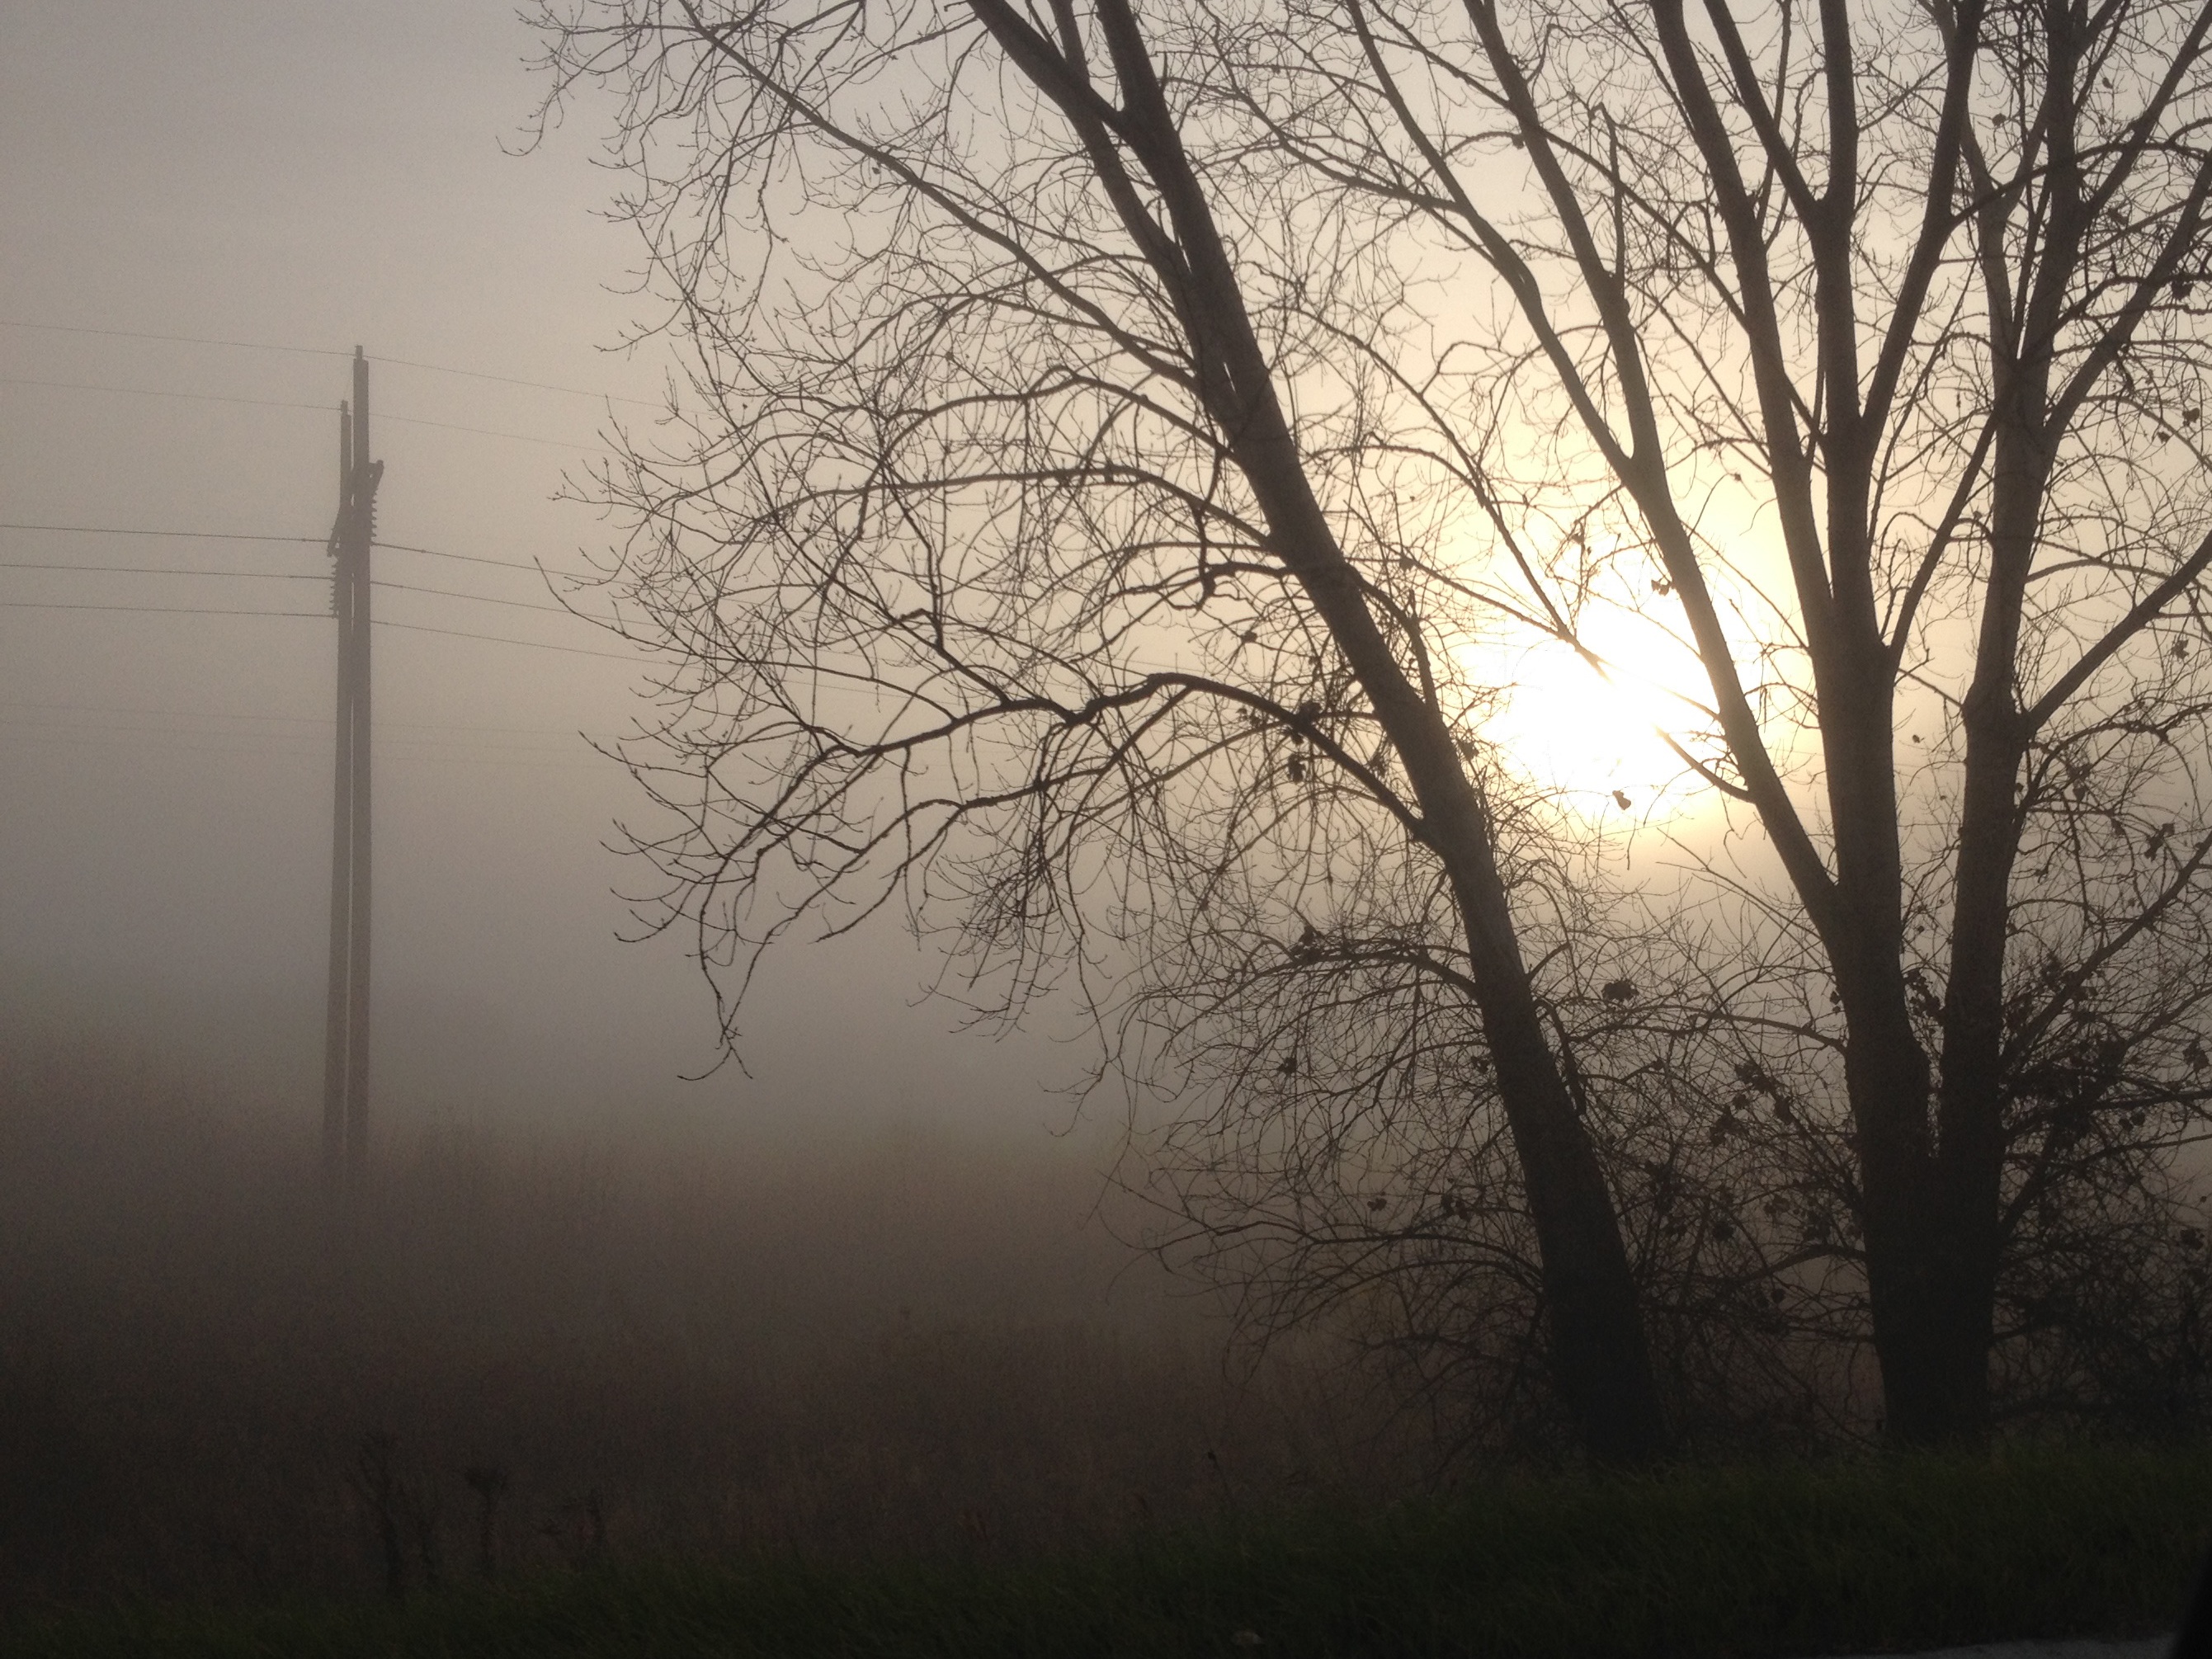
tree, nature, branch, plant, sun, fog, sunrise, mist, sunlight, morning, dawn, atmosphere, evening, weather, haze, darkness, atmospheric phenomenon, woody plant